Traylor Howard

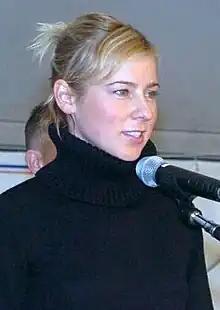
Howard during a visit to Kandahar Airfield, Afghanistan, on December 19, 2005

Traylor Elizabeth Howard (born June 14, 1966) is an American actress. From 2005 to 2009, Howard played Natalie Teeger in the USA Network television series "Monk". She has also starred on the sitcoms "Boston Common" (1996–1997) and "Two Guys and a Girl" (1998–2001), while her film credits include "Dirty Work" (1998), "Me, Myself & Irene" (2000), and "Son of the Mask" (2005).